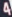
Number: 4